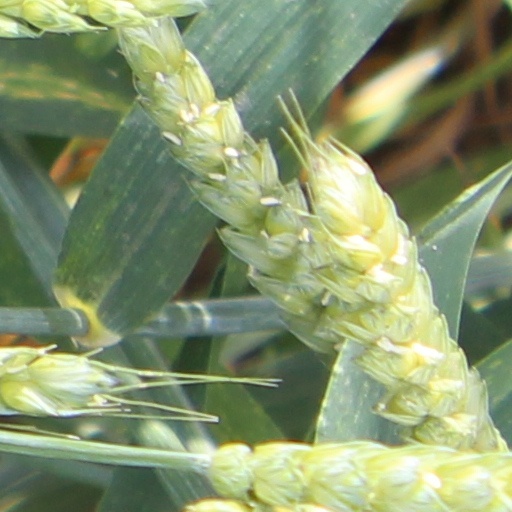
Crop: wheat